Boys State (film)

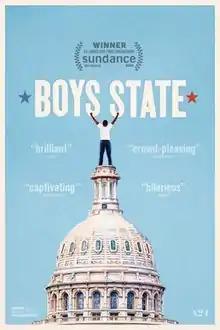
Theatrical release poster

Boys State is a 2020 American documentary film directed and produced by Jesse Moss and Amanda McBaine. It follows a thousand teenage boys attending Boys State in Texas, coming to build a representative government from the ground up.